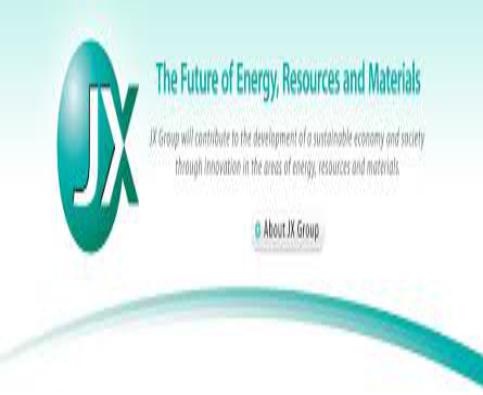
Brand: JX Holdings
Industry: Others